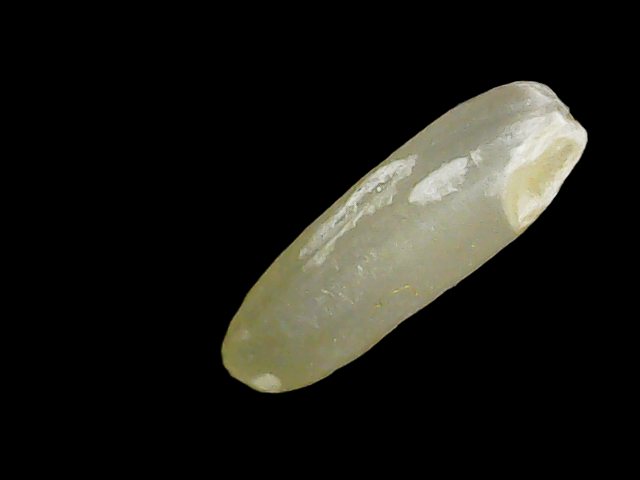
Rice variety: Binadhan21